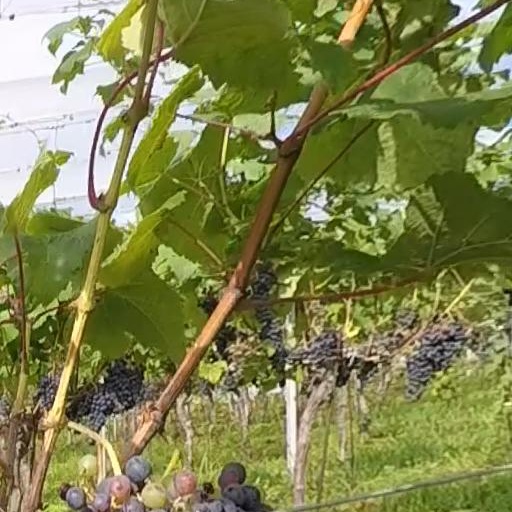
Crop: grape